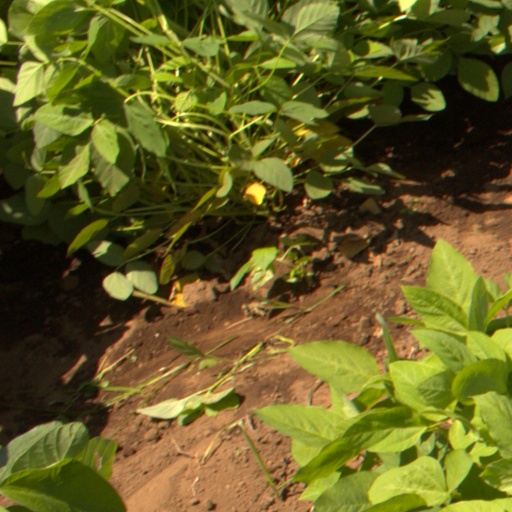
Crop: soybean